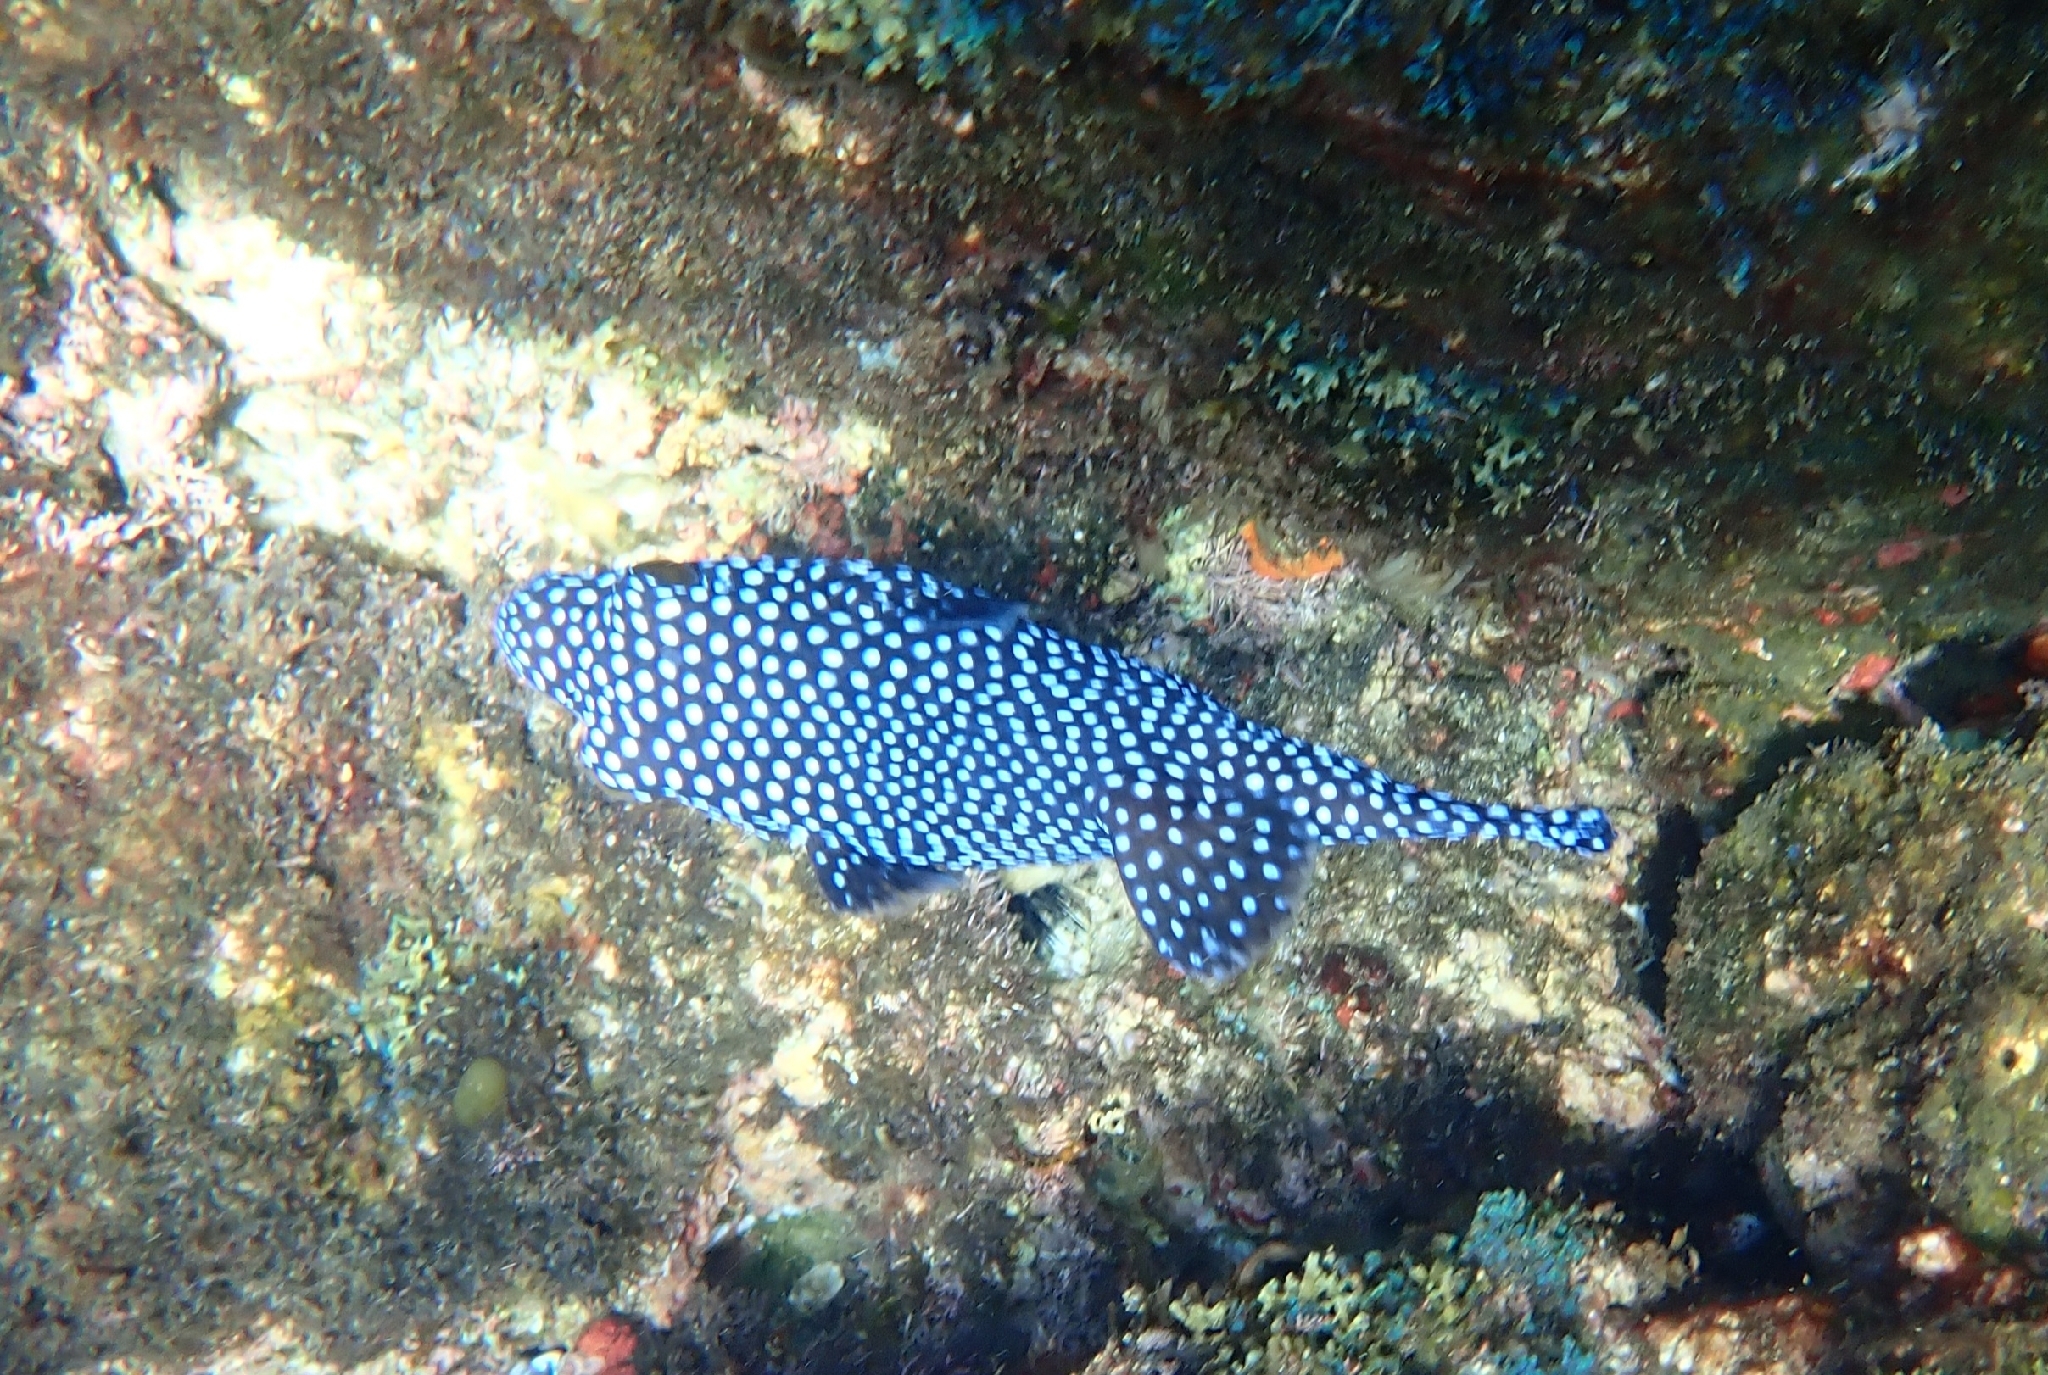
Arothron meleagris (Guineafowl Puffer)